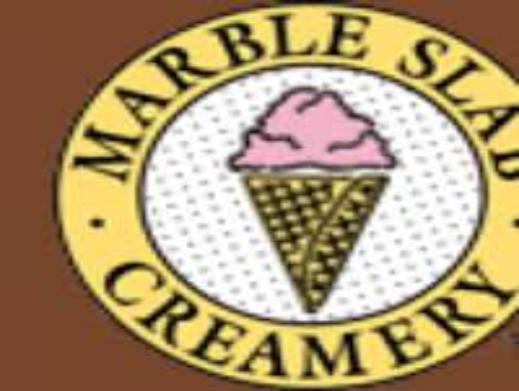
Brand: Marble Slab Creamery
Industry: Food